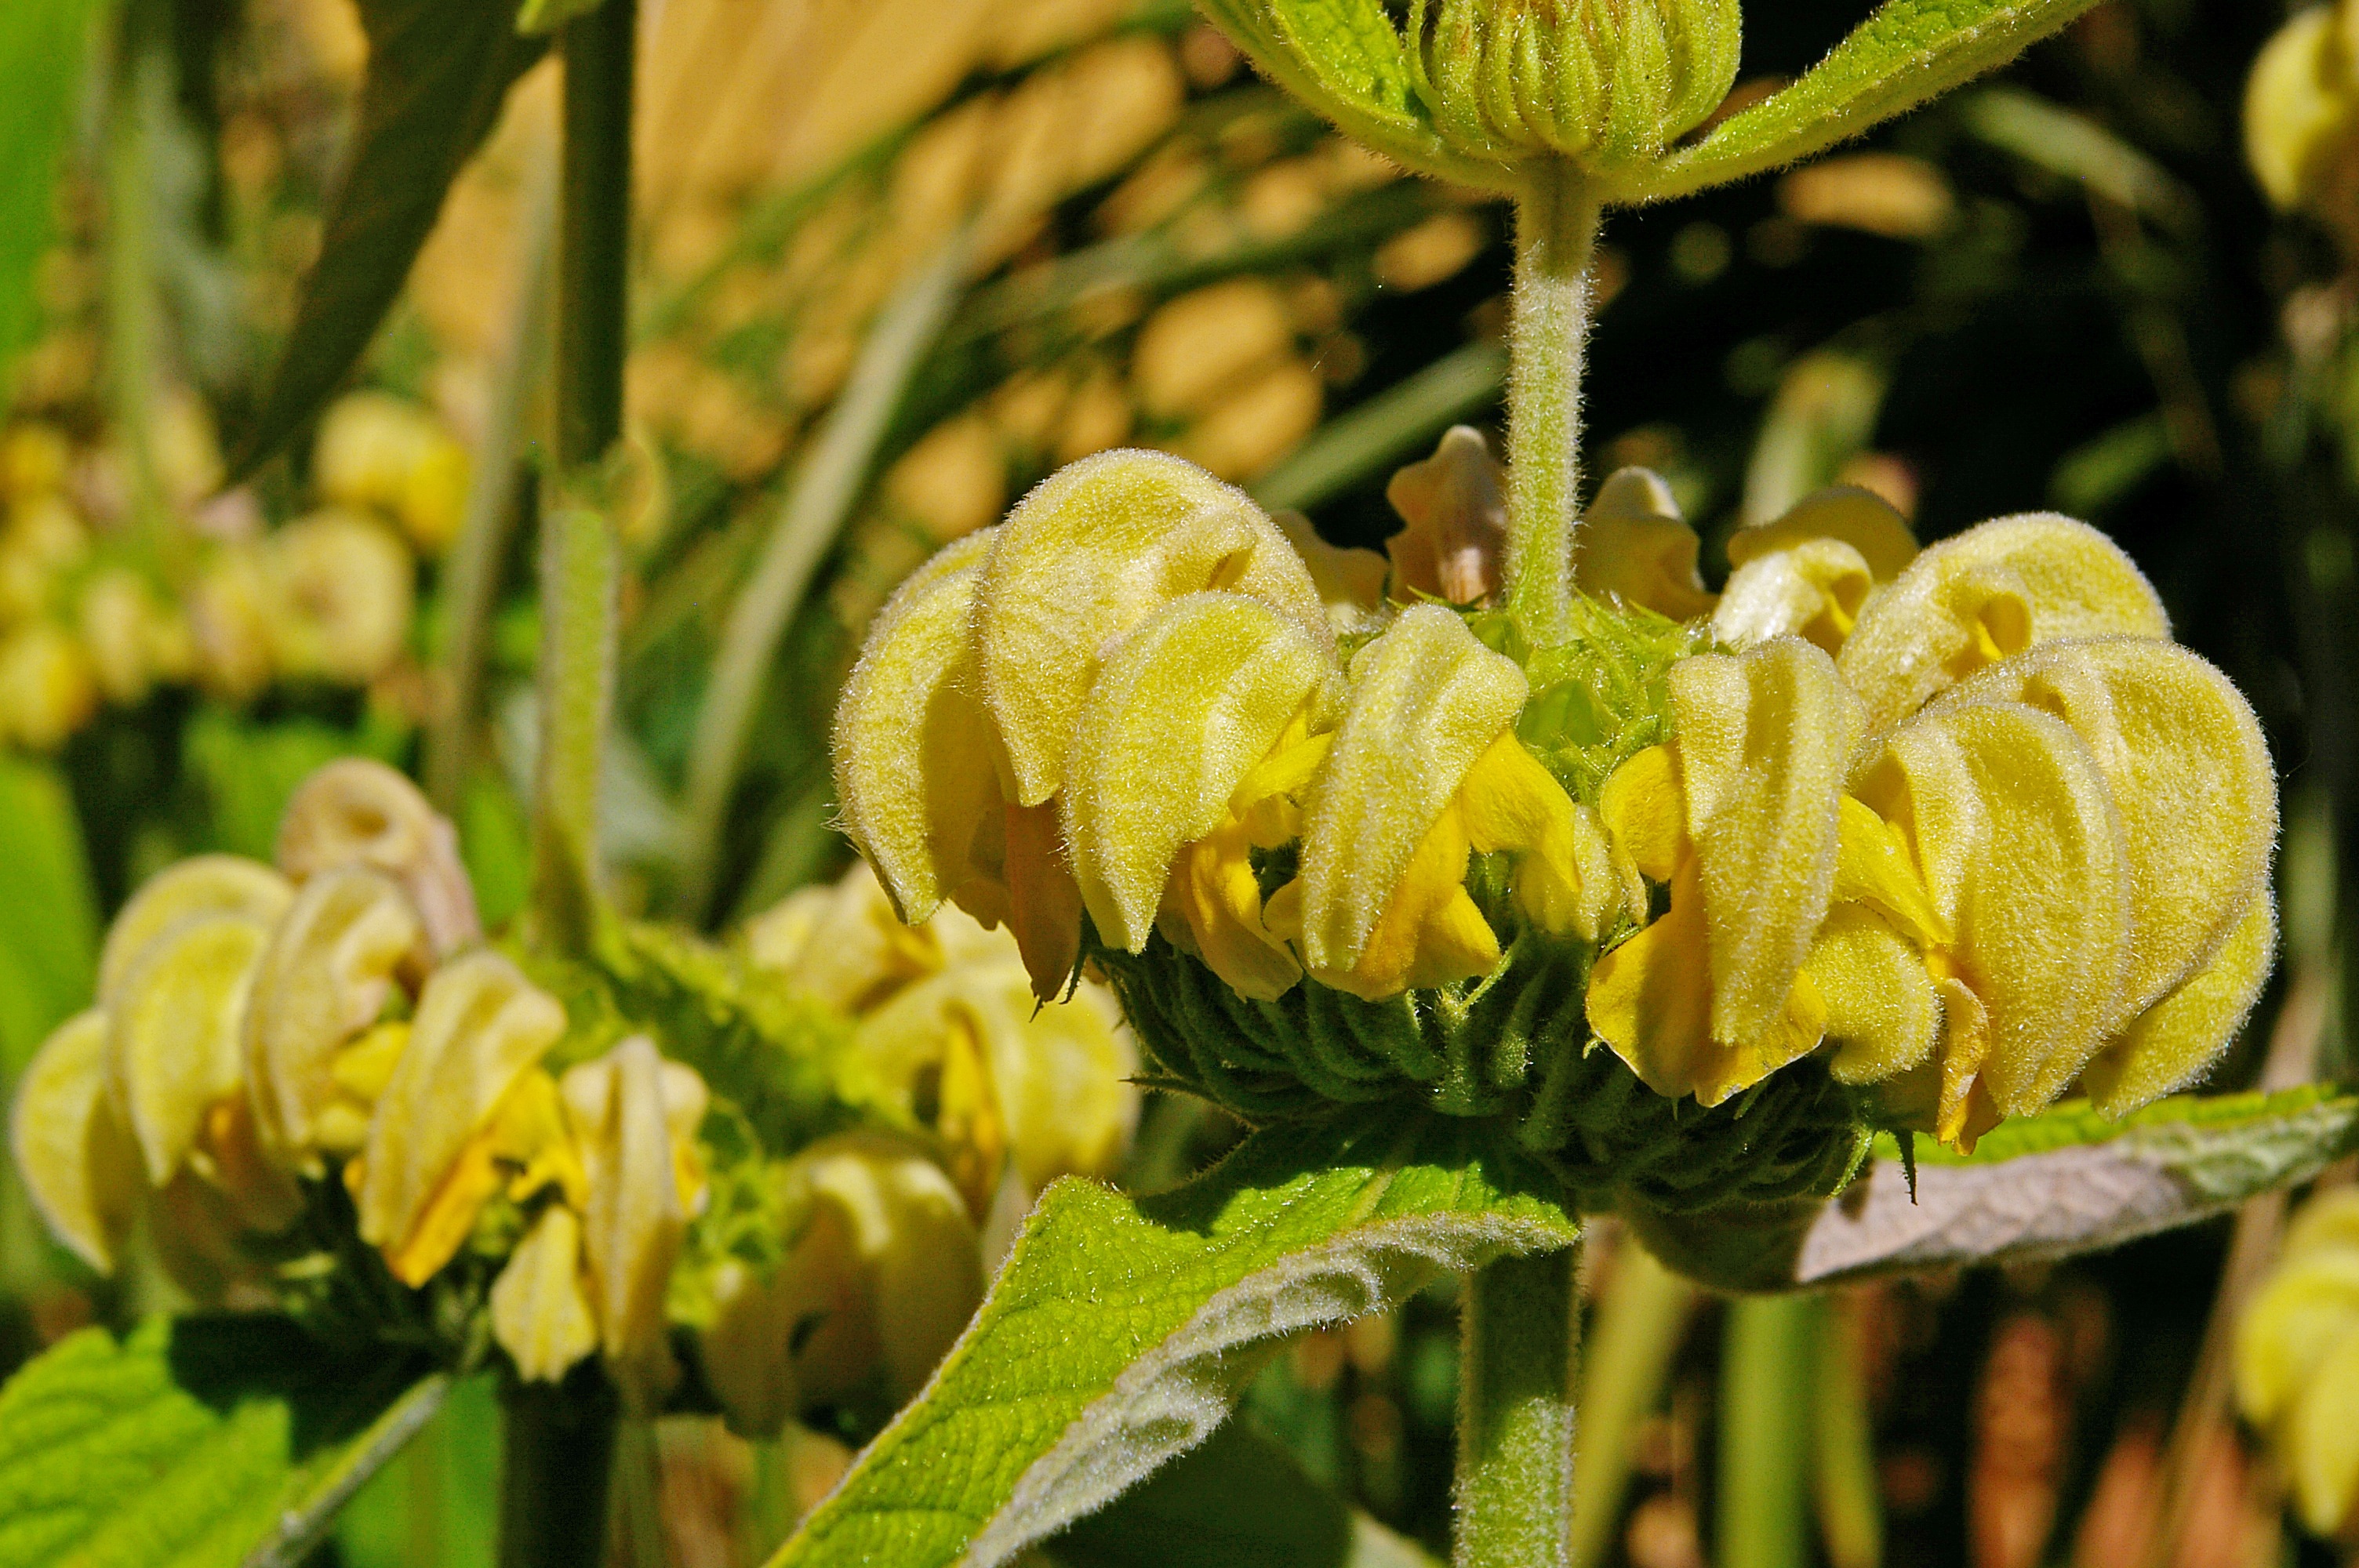
nature, blossom, plant, leaf, flower, bloom, summer, green, tropical, botany, yellow, garden, flora, lemon, yellow flower, wildflower, flowers, flower bed, stalk, leaves, shrub, bud, yellow flowers, exot, macro photography, blossomed, flowering plant, lamiaceae, fire herb, dry artists, land plant